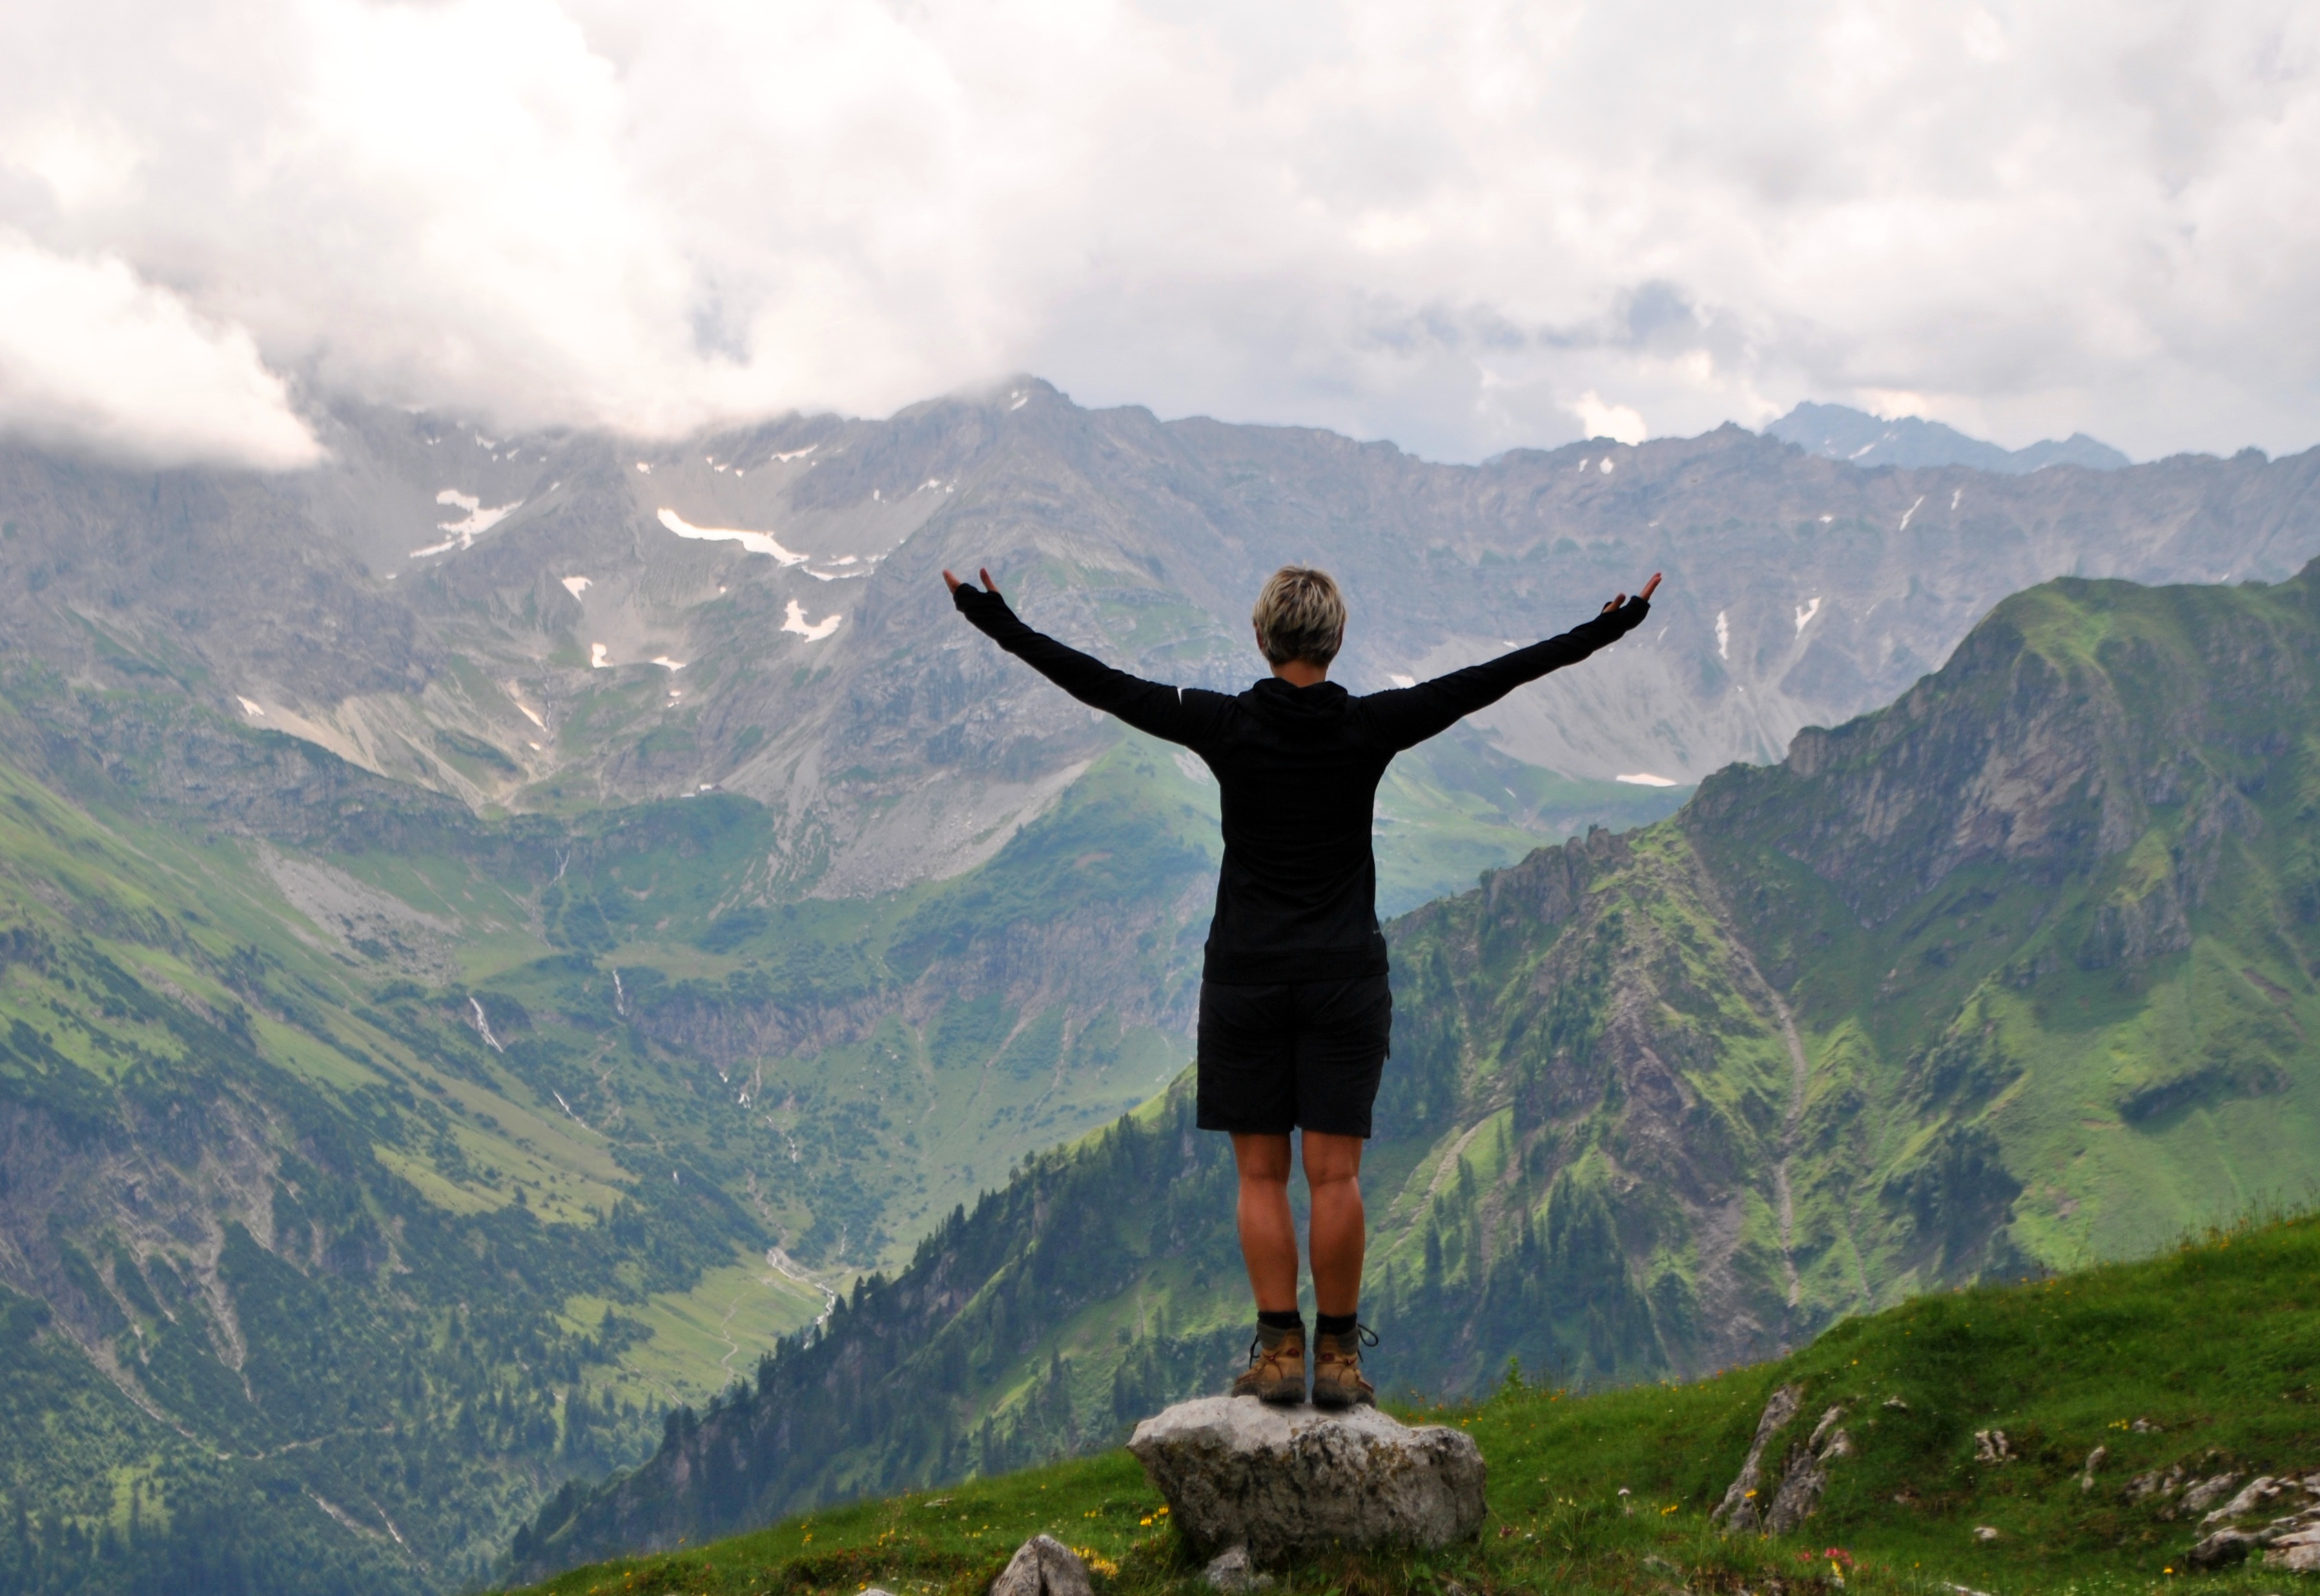
walking, mountain, hiking, hill, adventure, mountain range, panorama, jumping, alpine, fjord, extreme sport, ridge, summit, mountain landscape, mountains, alps, germany, landform, mountainous landforms, allgau